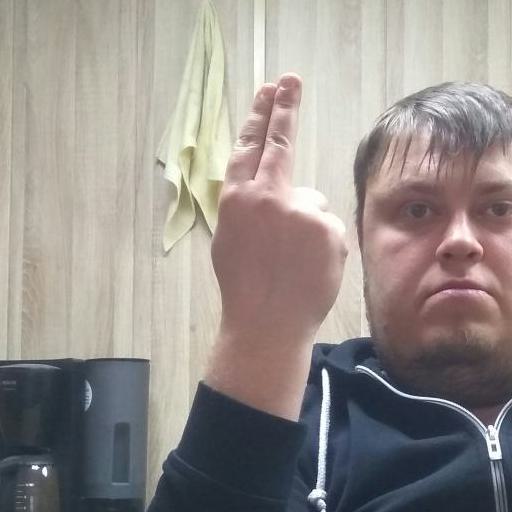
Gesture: two_up_inverted